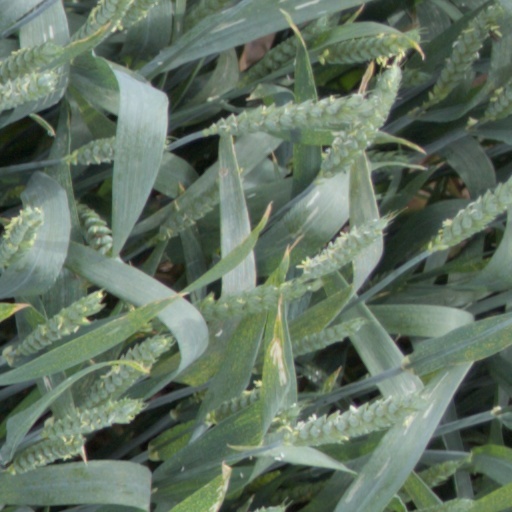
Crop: wheat